Bazeilles

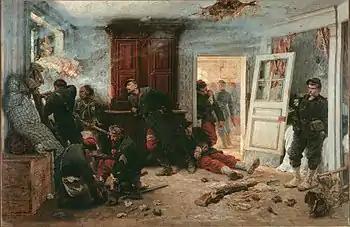
Painting by Alphonse-Marie-Adolphe de Neuville, "The Last Cartridges".

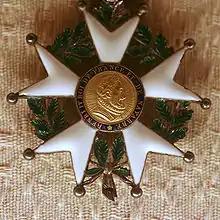
Legion of Honour

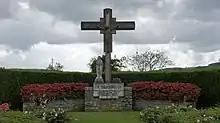
The War Memorial

During the Battle of Bazeilles on 1 September 1870 the commune was the scene of intense fighting between units of French marines and Bavarian regiments. Under the command of Commander Lambert and Captains Aubert, Bourgey, Delaury, Picard and the Blue Division, in the Bourgerie Inn, a few hundred men and officers resisted until their ammunition was completely exhausted. This moment of history was illustrated by the famous painting by Alphonse-Marie-Adolphe de Neuville painted in 1873: "The last cartridges" and conserved in Bazeilles in the "House of the last cartridge".